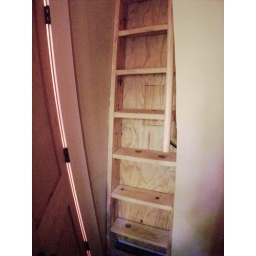
Take the stairway/ladder behind the door in the bathroom to access the loft area.